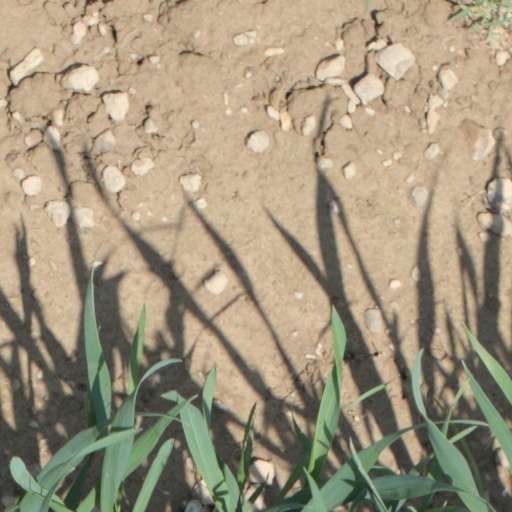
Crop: wheat